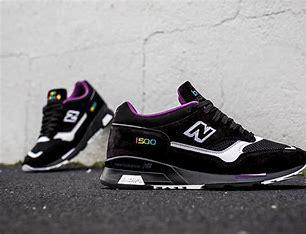
Brand: New
Model: Balance 1500